Store Frederikslund

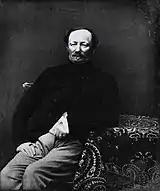
Jørgen Grevenkop-Castenskiold

Jørgen Frederik Castenschiold died at Store Frederikslund in 1819. He had in 1813 ceded the ownership of Store Frederikslund and Hørbygaard to his eldest surviving son, Caspar Holten Castenschiold, who on 5 May 1826, was granted royal permission to assume the name Grevencop-Castenschiold. Caspar Holten Castenschiold had in 1825 become the owner of his third estate when he purchased Hagestedgaard from a cousin.